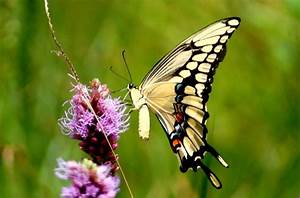
Label: butterfly